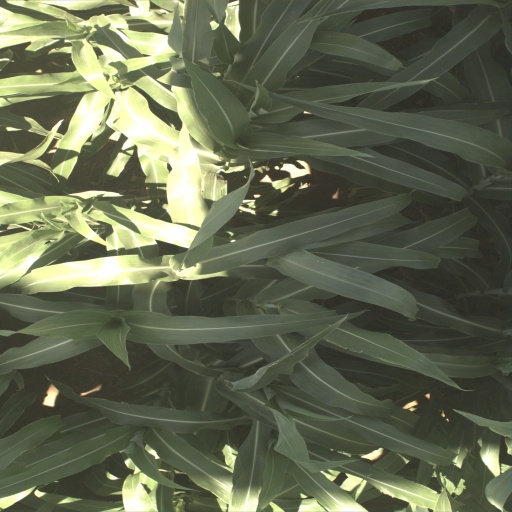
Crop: sorghum